Question: Please indicate a possible affordance area of carrot that can be used for eating
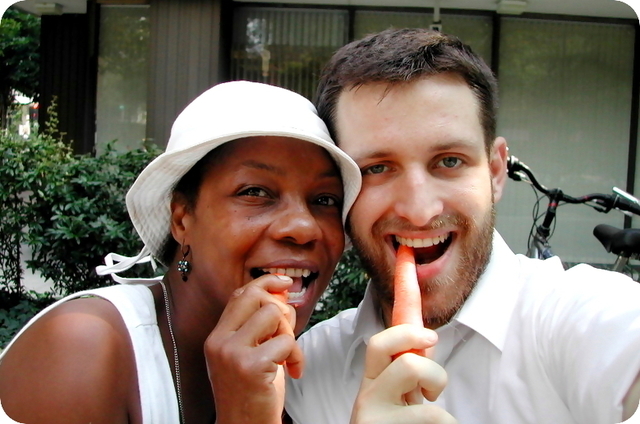
Answer: [254.5, 279, 285.5, 373]